Vinyl Williams

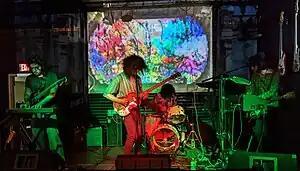
Vinyl Williams performing in 2023

Vinyl Williams is an American neo-psychedelic band led by Los Angeles-based multimedia artist and musician Lionel Williams, active since 2007. Vinyl Williams has released six studio albums: "Lemniscate" (2012), "Into" (2015), "Brunei" (2016), "Opal" (2018), "Azure" (2020), and Cosmopolis (2022).